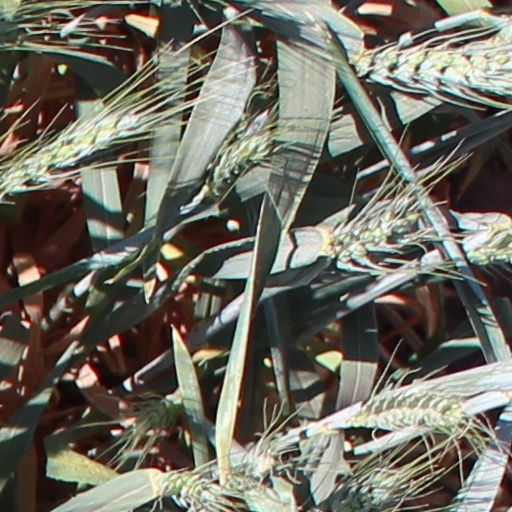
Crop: wheat